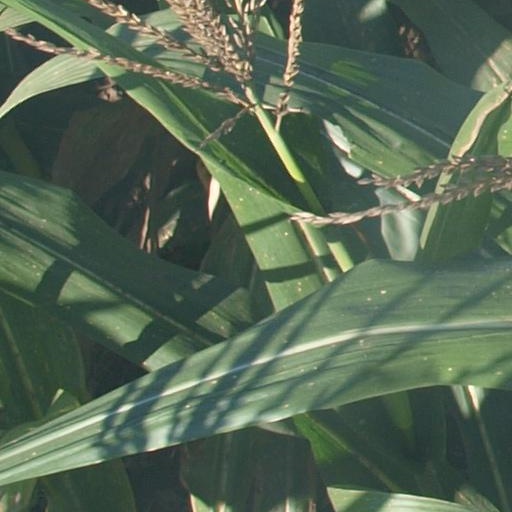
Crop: maize; corn